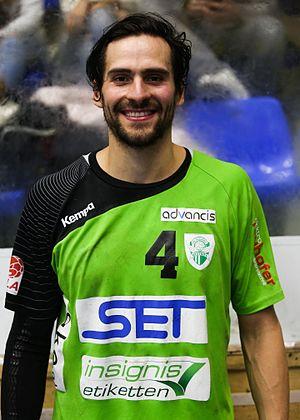
Erwin Jan Feuchtmann Perez, né le 2 mai 1990 à Punta Arenas, est un handballeur international chilien.